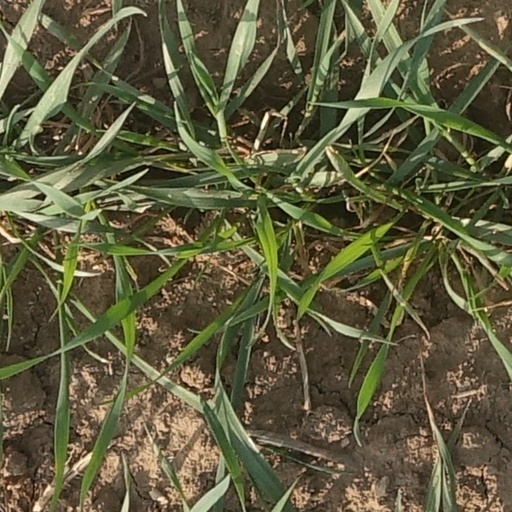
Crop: wheat